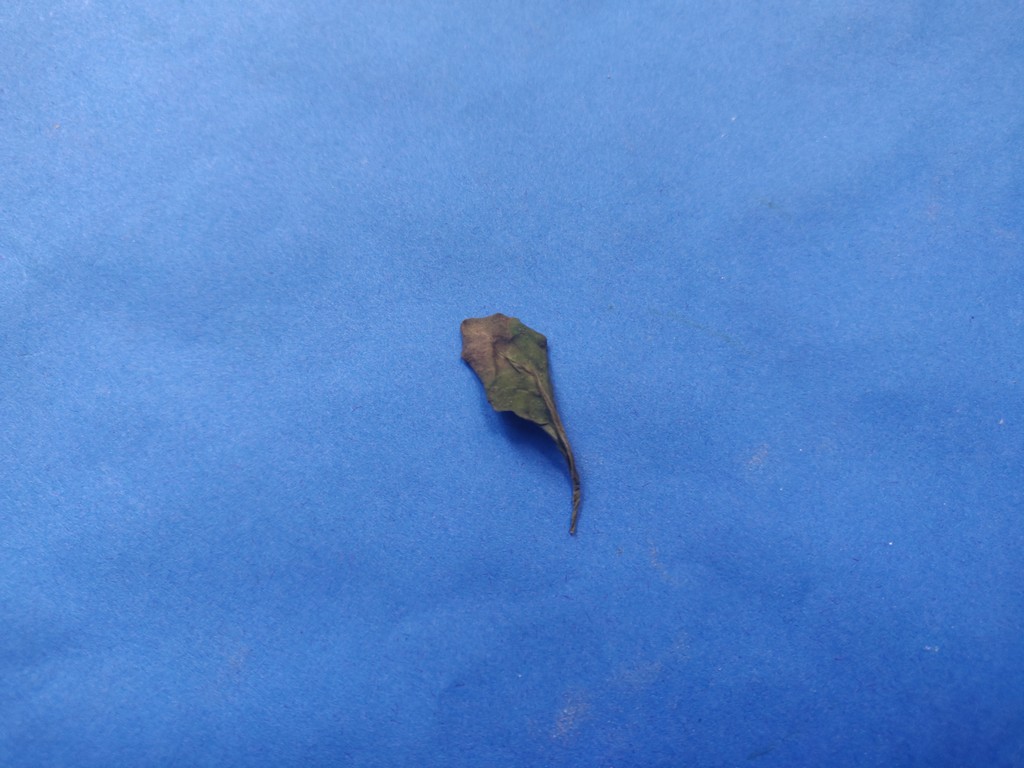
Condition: Dried
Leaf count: single
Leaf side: unknown